Eastern meadow vole

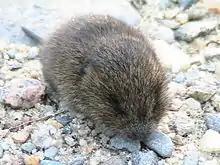
Juvenile in the open

Patterns of mortality apparently vary among eastern meadow vole populations. The average eastern meadow vole lifespan is less than one month because of high nestling and juvenile mortality. The average time adults are recapturable in a given habitat is about two months, suggesting the average extended lifespan (i.e. how much time adult eastern meadow voles have left) is about two months, not figuring in emigration. Mortality was 88% for the first 30 days after birth. and postnestling juveniles had the highest mortality rate (61%), followed by young adults (58%) and older age groups (53%). Nestlings were estimated to have the lowest mortality rate (50%). Estimated mean longevity ranges from two to 16 months. The maximum lifespan in the wild is 16 months, and few voles live more than two years.